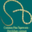
Label: worm